Tallinn Airport

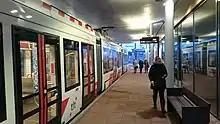
CAF Urbos tram in Tallinn Airport tram terminal

In 2011 a new project of cruise turnarounds was launched in cooperation with Tallinn Passenger Port and Happy Cruises. More than 7,000 Spanish passengers travelled that year on charter flights to and from Tallinn Airport. As the airport is located only from the city center cruise quay, transfer time from airport to cruise ship is under an hour.